Coffin Shop

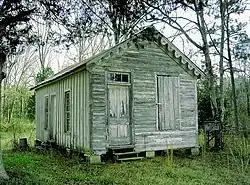

The Coffin Shop, also known as the Kring Carpenter Shop, is a historic commercial building in Gainesville, Sumter County, Alabama. The one-story wood-frame structure was built by Edward N. Kring between 1860 and 1870 as an auxiliary space